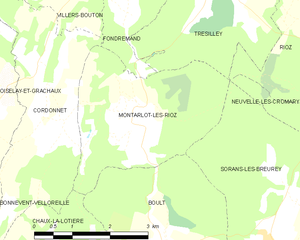
Carte des communes françaises